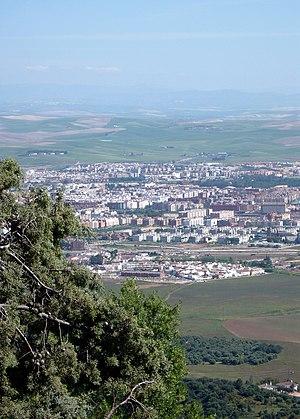
Vue de Cordoue, Andalousie - Espagne